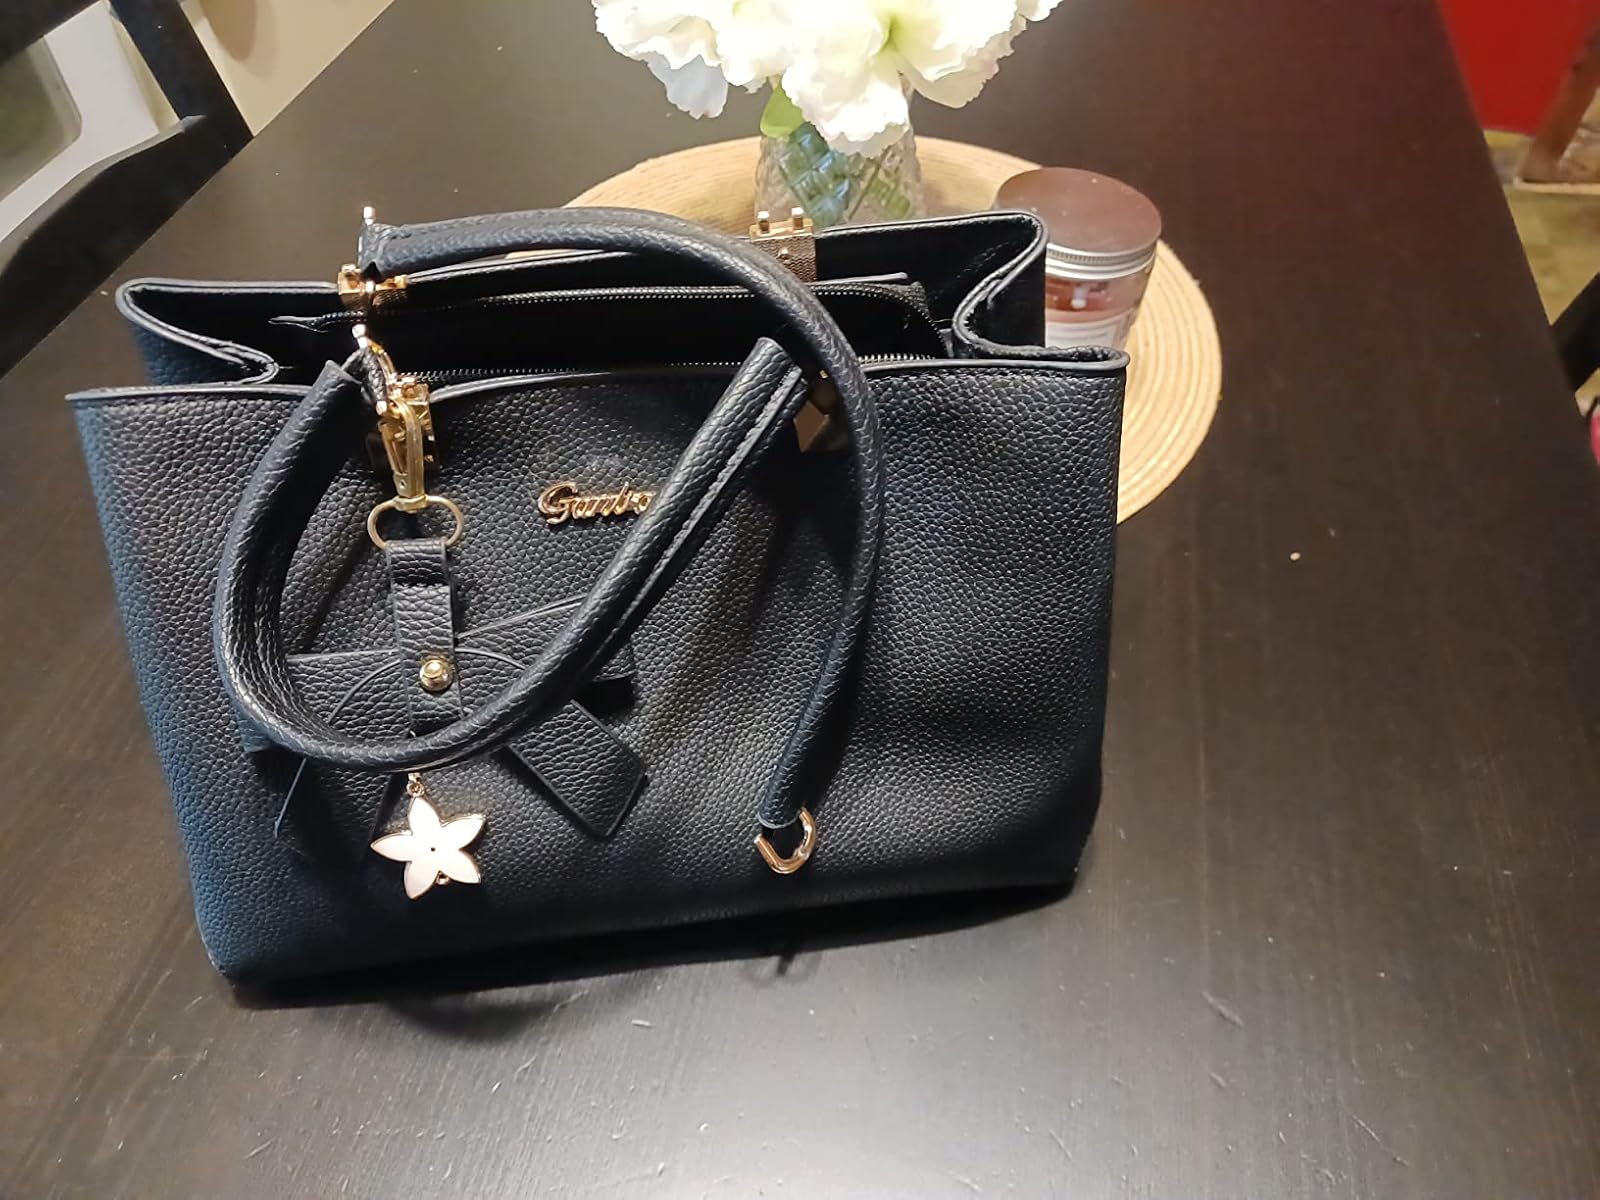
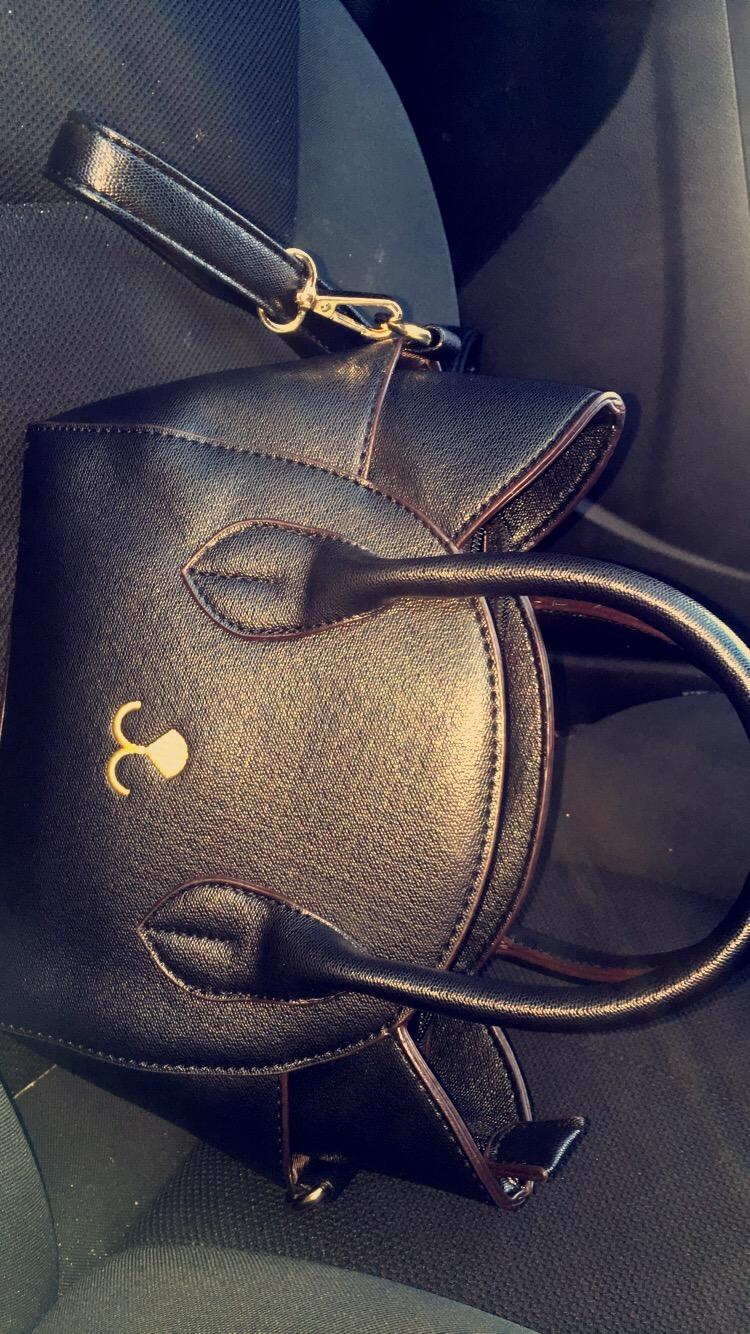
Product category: accessories_handbag
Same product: no